Federico Fellini

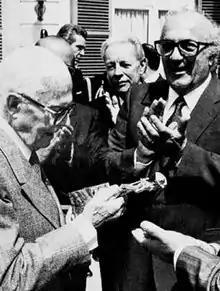
Italian President Sandro Pertini receiving a David di Donatello Award from Fellini in 1985

Organized by his publisher Diogenes Verlag in 1982, the first major exhibition of 63 drawings by Fellini was held in Paris, Brussels, and the Pierre Matisse Gallery in New York. A gifted caricaturist, he found much of the inspiration for his sketches from his own dreams while the films-in-progress both originated from and stimulated drawings for characters, decor, costumes and set designs. Under the title, "I disegni di Fellini" (Fellini's Designs), he published 350 drawings executed in pencil, watercolours, and felt pens.